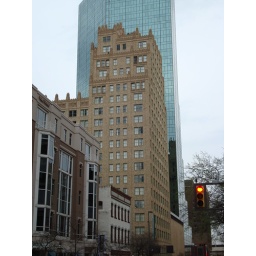
The building in front of the glass building is the Courtyard Fort Worth Downtown/Blackstone where I stayed